Mahesh Bhatt

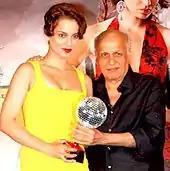
Bhatt with Kangana Ranaut at the success party for "Once Upon A Time In Mumbaai" in 2010

At the age of 26, Bhatt made his debut as a director with the film "Manzilein Aur Bhi Hain" starring Kabir Bedi and Prema Narayan in 1974. His 1979 "Lahu Ke Do Rang", starring Shabana Azmi and Vinod Khanna in lead roles, won two Filmfare Awards in 1980: Helen received her first Filmfare as Best Supporting Actress and Madhukar Shinde won it for Best Art Direction. The film did "above average" at the box office. He was noticed and received great critical acclaim with art film "Arth" (1982), when he turned to his personal life for inspiration but doubt persists as to whether it is an original film. Later, he made many more films taking insights from his personal life wherein he highlighted personal narratives ranging from out-of-wedlock birth to extramarital affair, and created critically acclaimed works such as "Janam" (1985) and "Saaransh" (1984), an exploration of an old couple's anxieties in a universe governed by arbitrary violence.